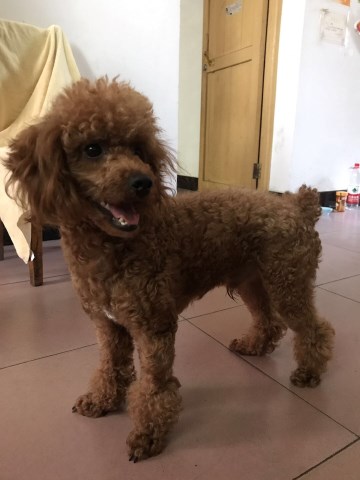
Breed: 2925-n000114-toy_poodle